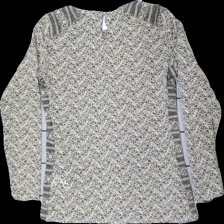
View: back
Type: Top
Category: Ladies
Brand: Esprit
Colors: Beige, Grey, Brown
Material: 100% cott
Pattern: Floral print
Cut: Regular
Size: L
Season: All
Price range: 100-150
Recommended usage: Reuse
Description: Floral patterned top in beige, grey and brown from Esprit, size L. Good condition.